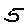
Label: 5